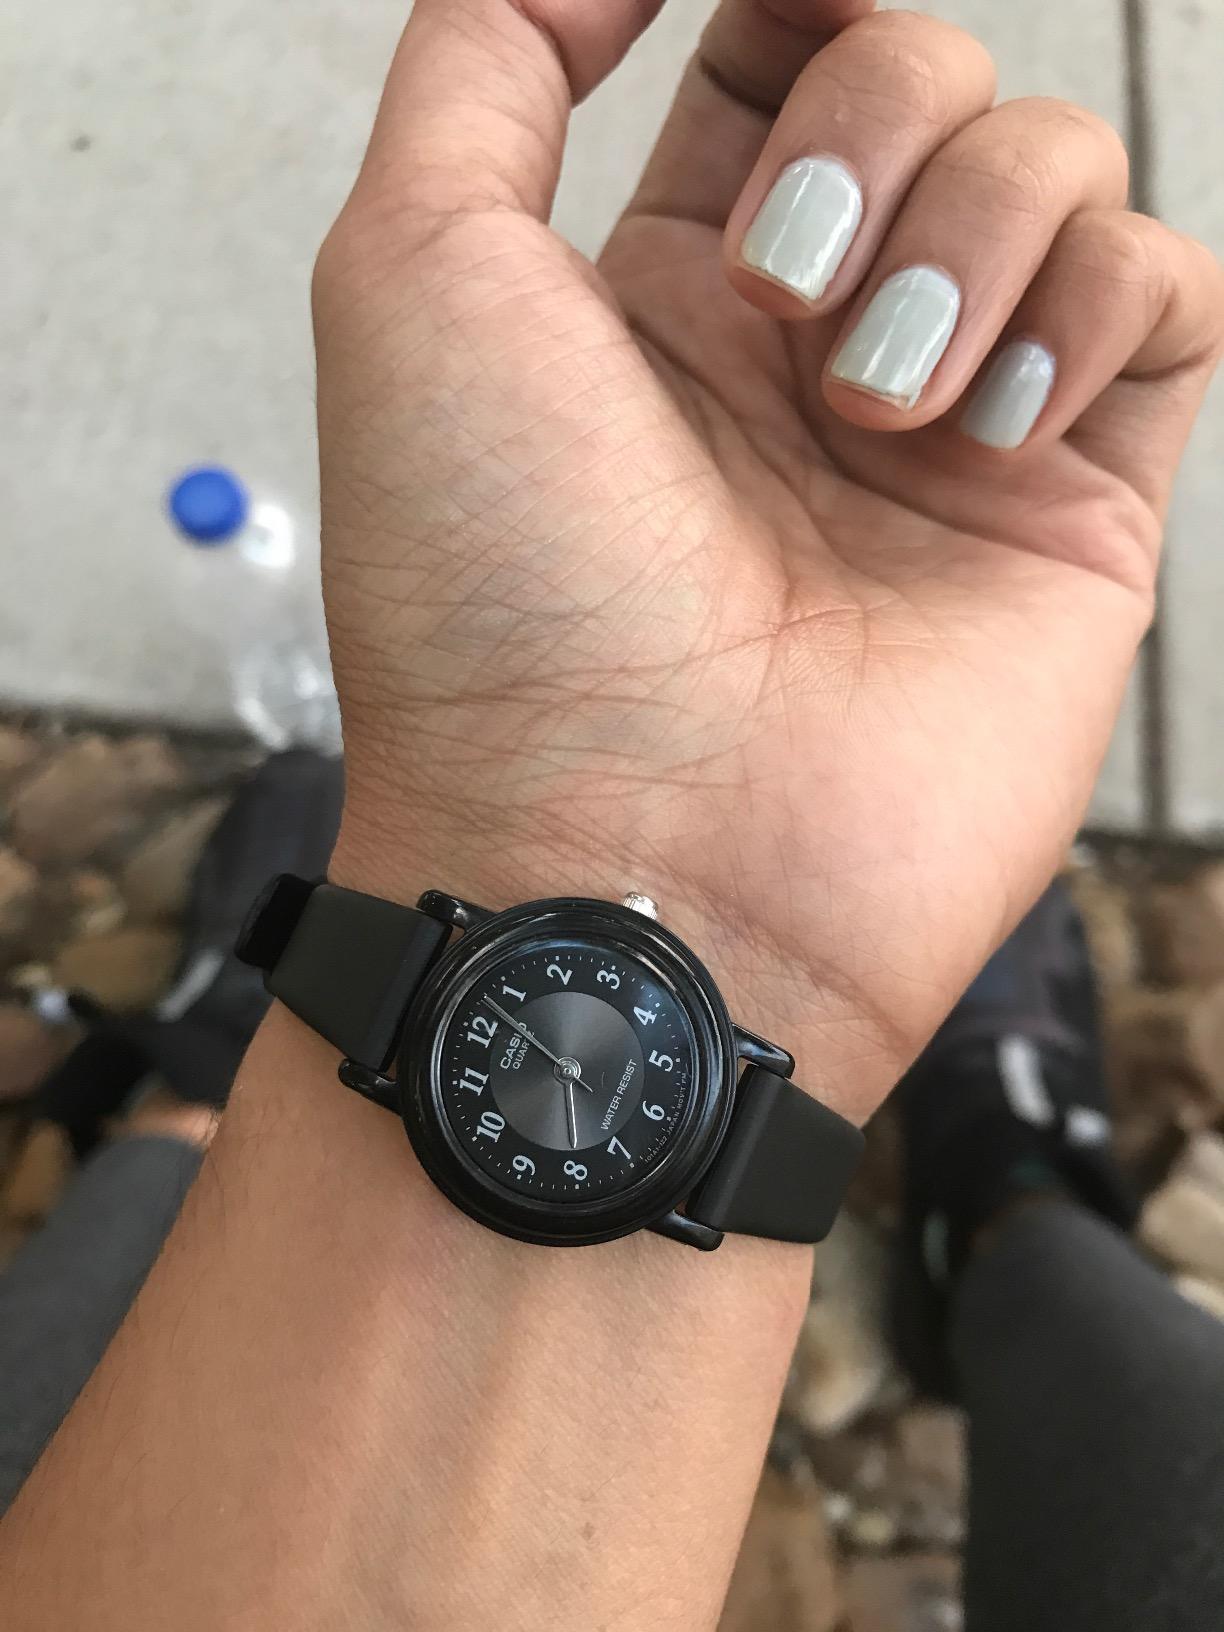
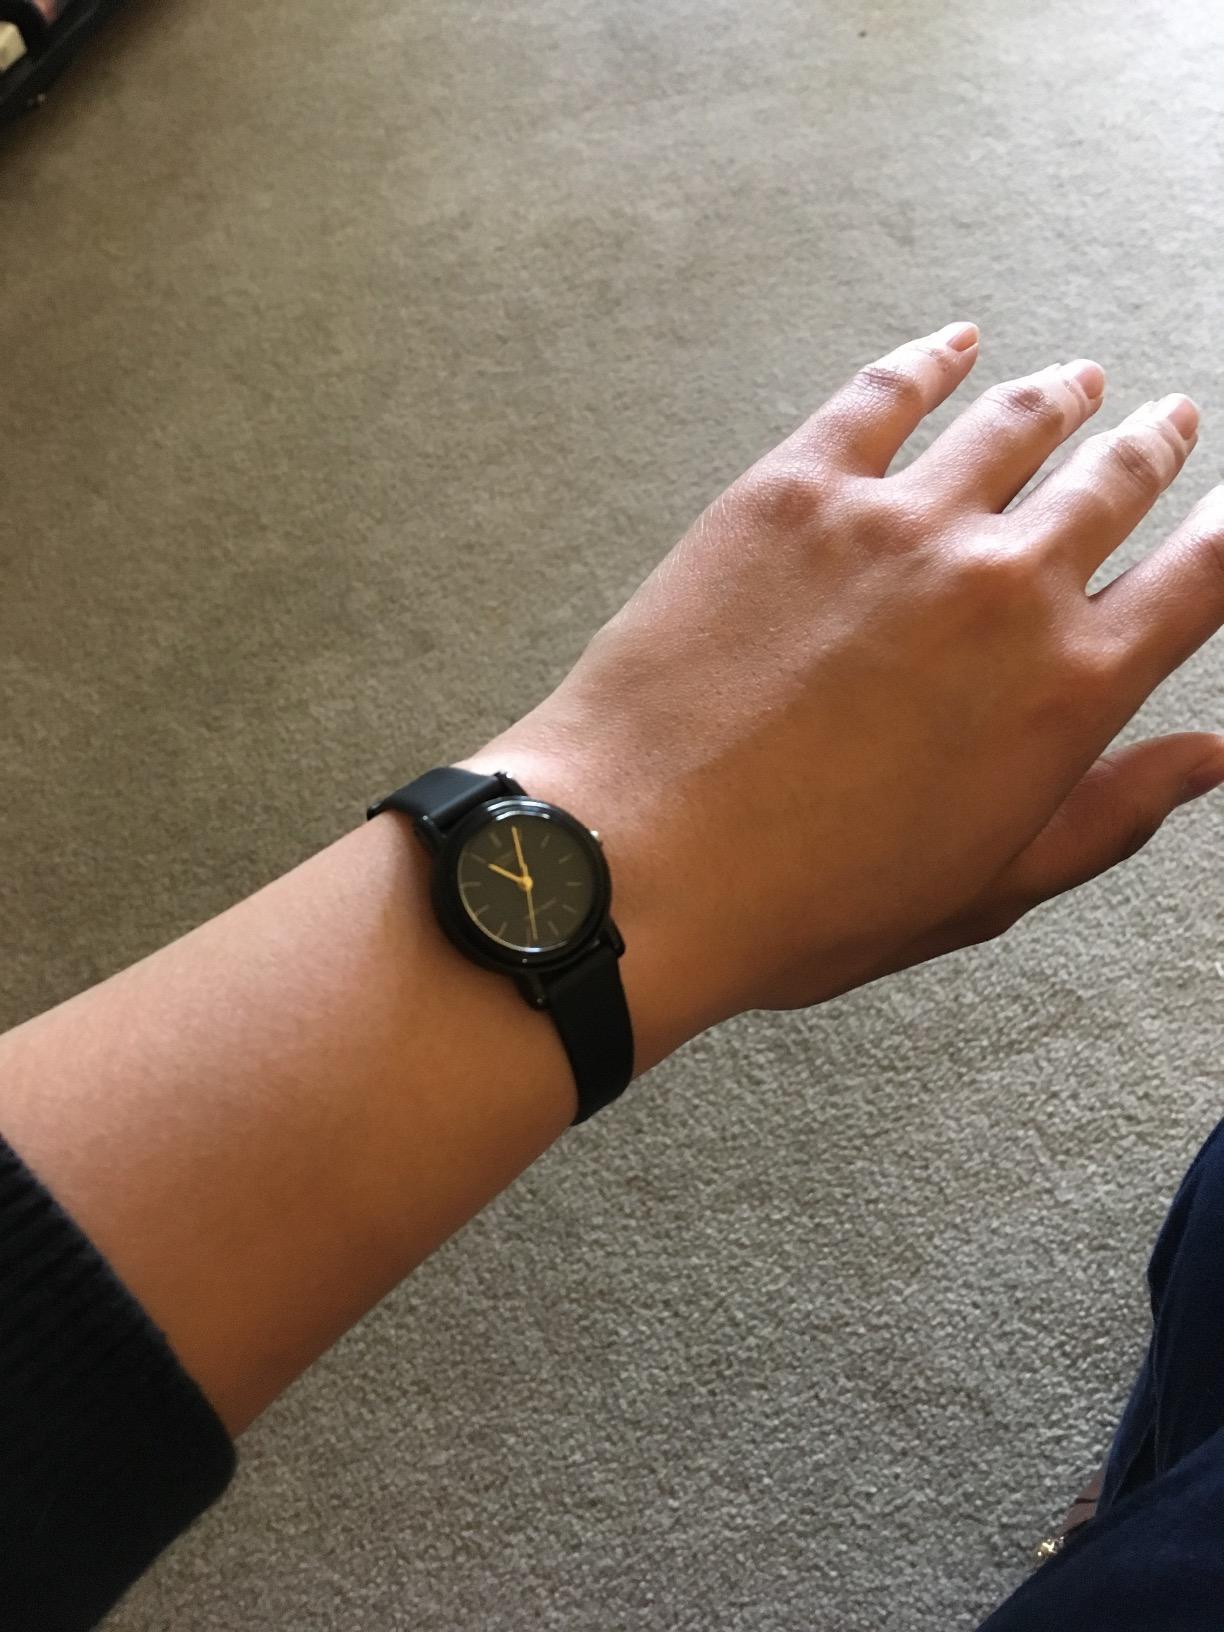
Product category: accessories_watch
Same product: no